The Lighthouse by the Sea

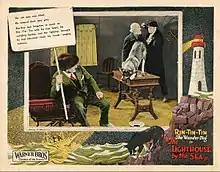
Lobby card

The Lighthouse by the Sea is a 1924 American silent adventure film produced by and distributed by Warner Bros. The film's star is canine sensation Rin Tin Tin, the most famous animal actor of the 1920s. The film was directed by Malcolm St. Clair.